Kariya, Aichi

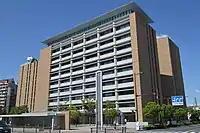
Kariya city hall

Kariya was a castle town in the Sengoku period, in an area contested between the Imagawa clan, Oda clan and various local warlords, including the Mizuno clan and Matsudaira clan.